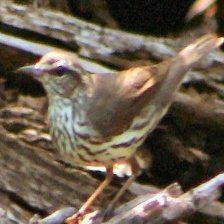
Species: OVENBIRD
Scientific name: SEIURUS AUROCAPILLA